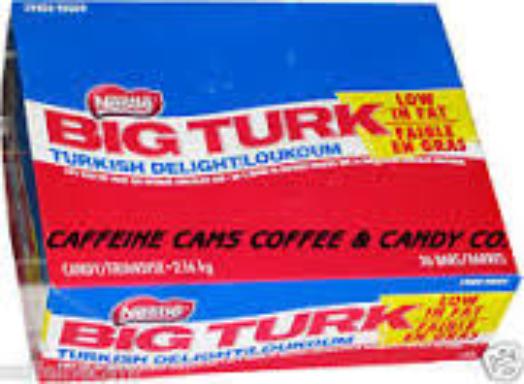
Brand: Big Turk
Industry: Food